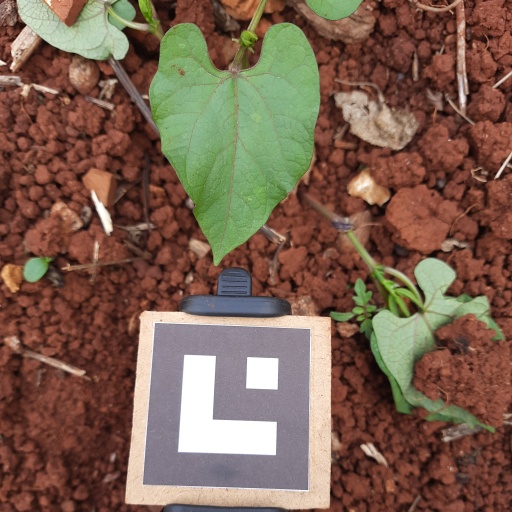
Observations: wavy surface, no eating holes, with soild dust, under shade